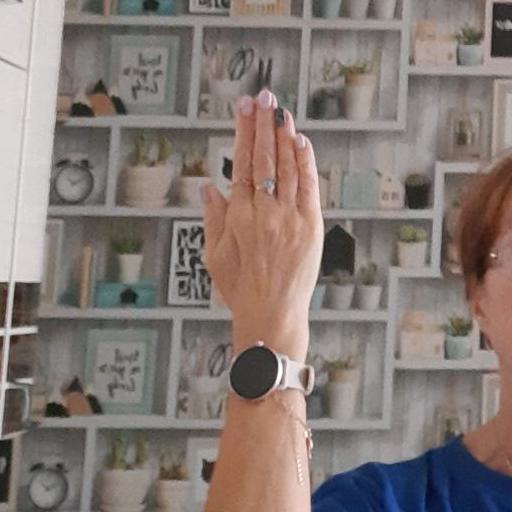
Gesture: stop_inverted